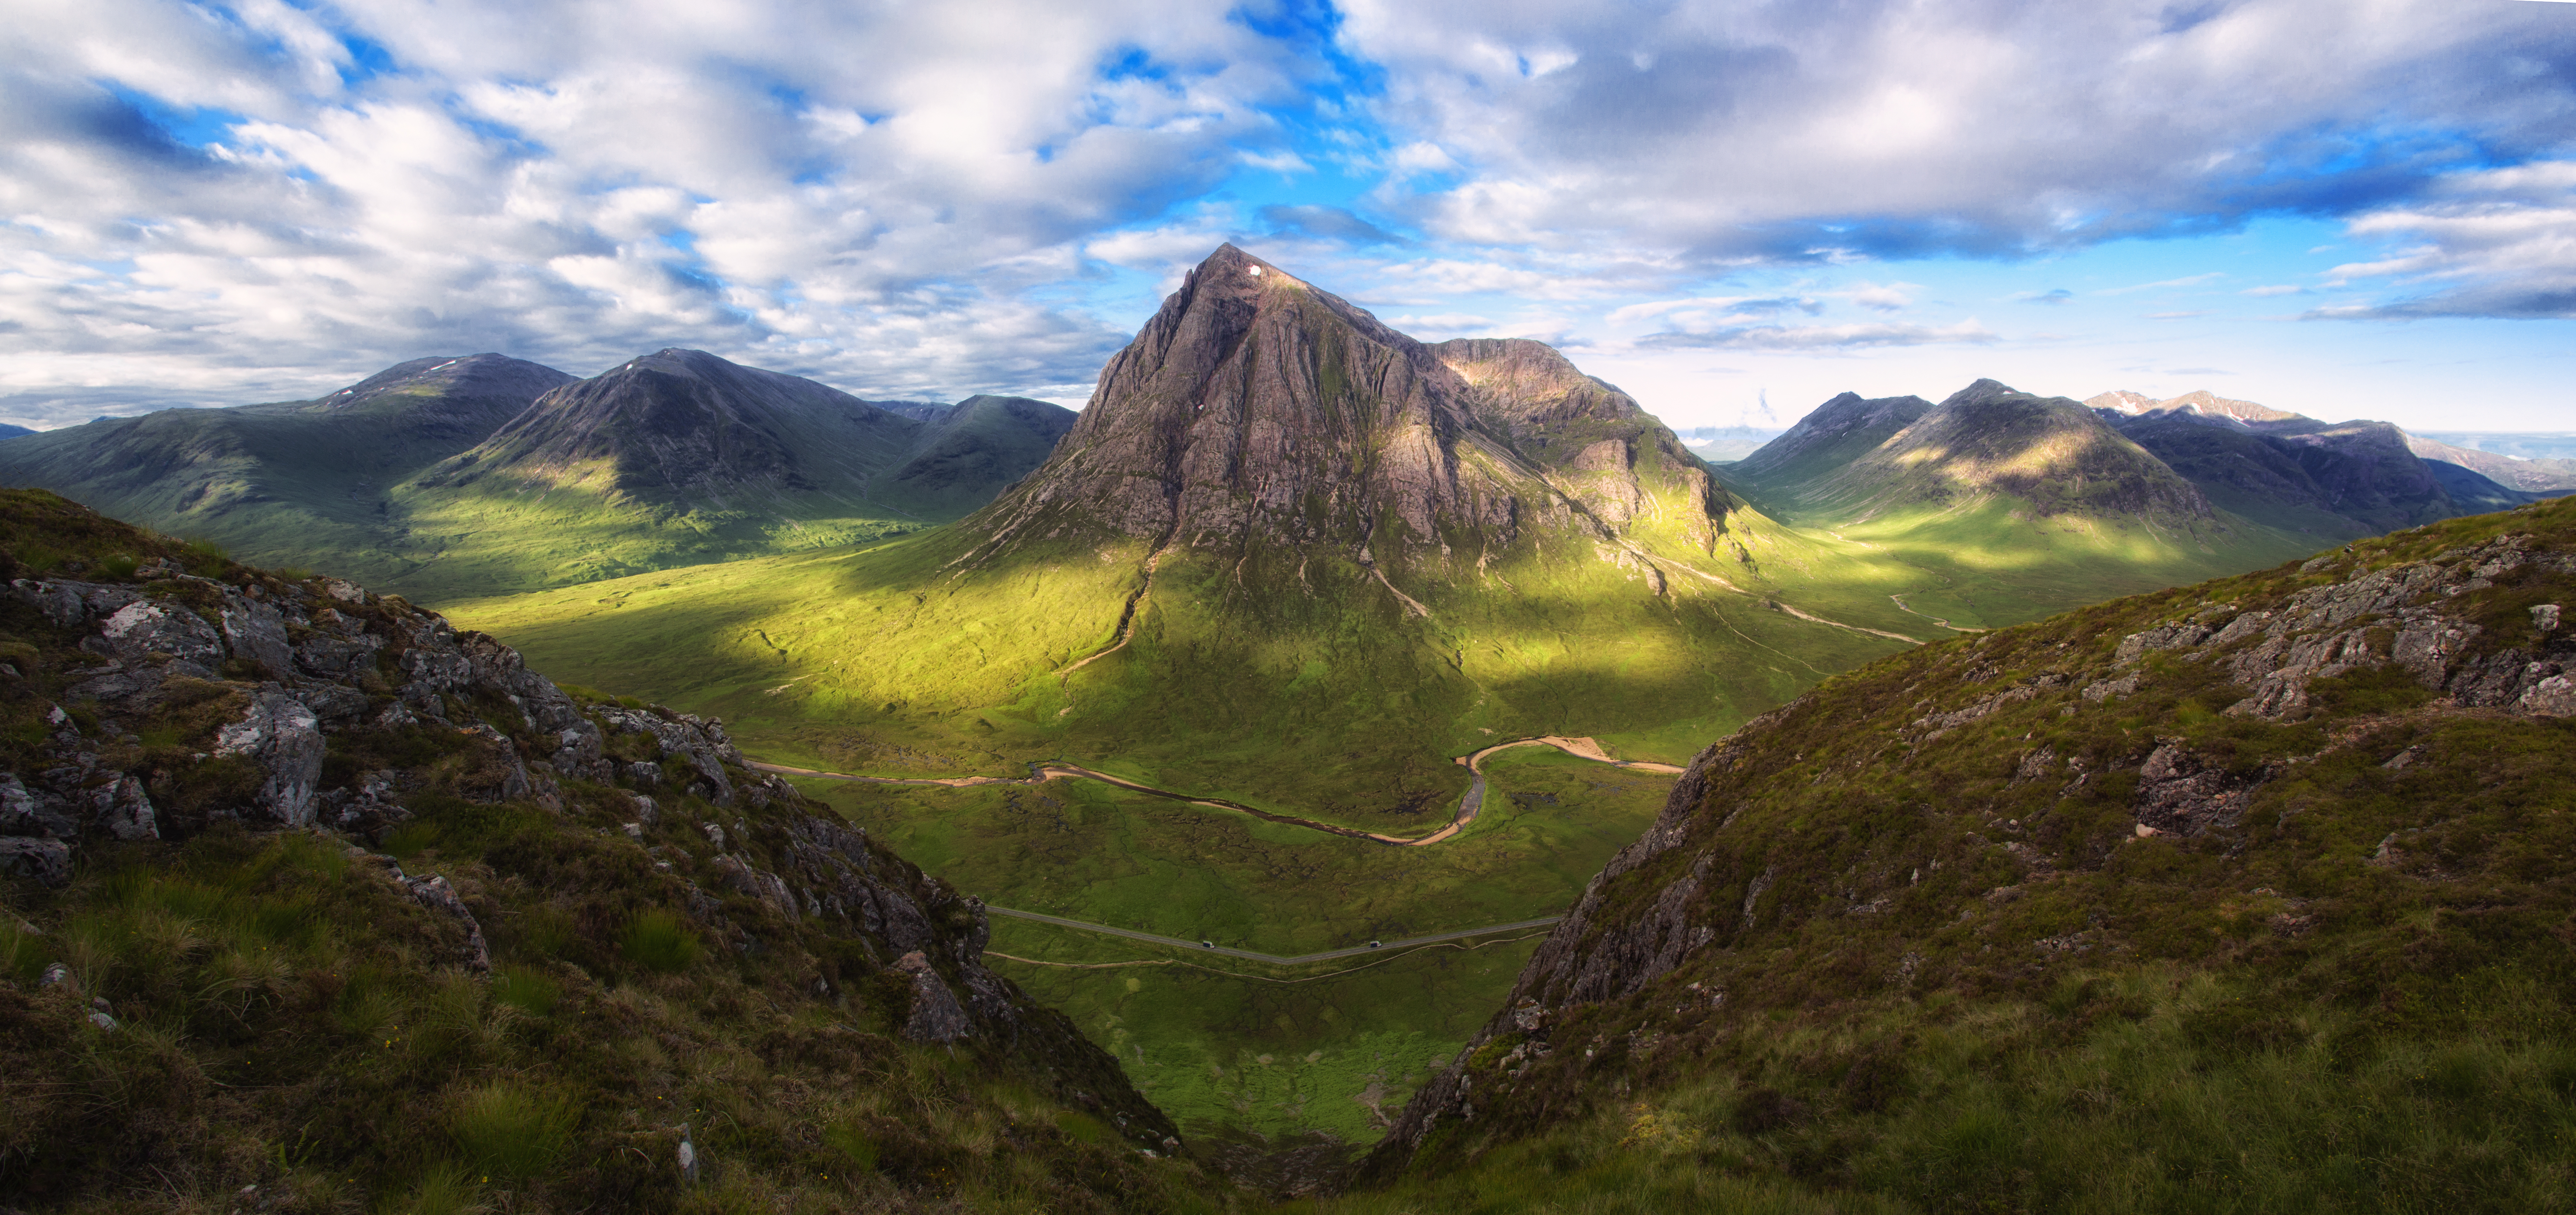
landscape, nature, wilderness, mountain, cloud, meadow, morning, hill, valley, mountain range, panorama, highland, national park, ridge, alps, grassland, plateau, scotland, fell, loch, glencoe, highlands, buachailleetivemor, westhighlands, landform, mountain pass, geographical feature, mountainous landforms